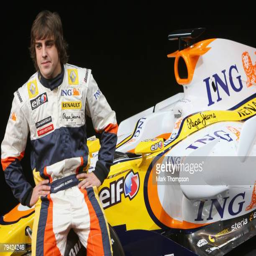
drivers racecar driver poses with the new car